FC Porto in international football

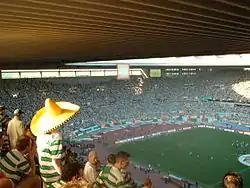
Celtic fans at the Estadio Olímpico in Seville, the 2003 UEFA Cup Final venue

Sitting fifth in the league, Porto consolidated their performances following Mourinho's arrival and registered a win–draw–loss record of 11–2–2 to climb to third place and qualify for the 2002–03 UEFA Cup. They progressed through the first four rounds with convincing wins, suffering only one defeat against French side Lens. In the quarter-finals, Porto were surprised at home with a 1–0 home defeat against Panathinaikos. In Athens, Derlei scored in the 16th minute to tie the round, and added a second goal in the first half of extra-time to propel Porto into the semi-finals. Facing Lazio at home for the first leg, Porto conceded an early goal by Claudio López. A few minutes later, Maniche's equaliser sparked a strong attacking display by the home team, which scored a further three goals to secure a significant advantage for the second leg. In Rome, a goalless draw confirmed Porto's presence in their third major European competition final, the first since their 1987 European Cup victory. Their opponents were Celtic, who had eliminated Boavista in the other semi-final to advance to their first European final since 1970.